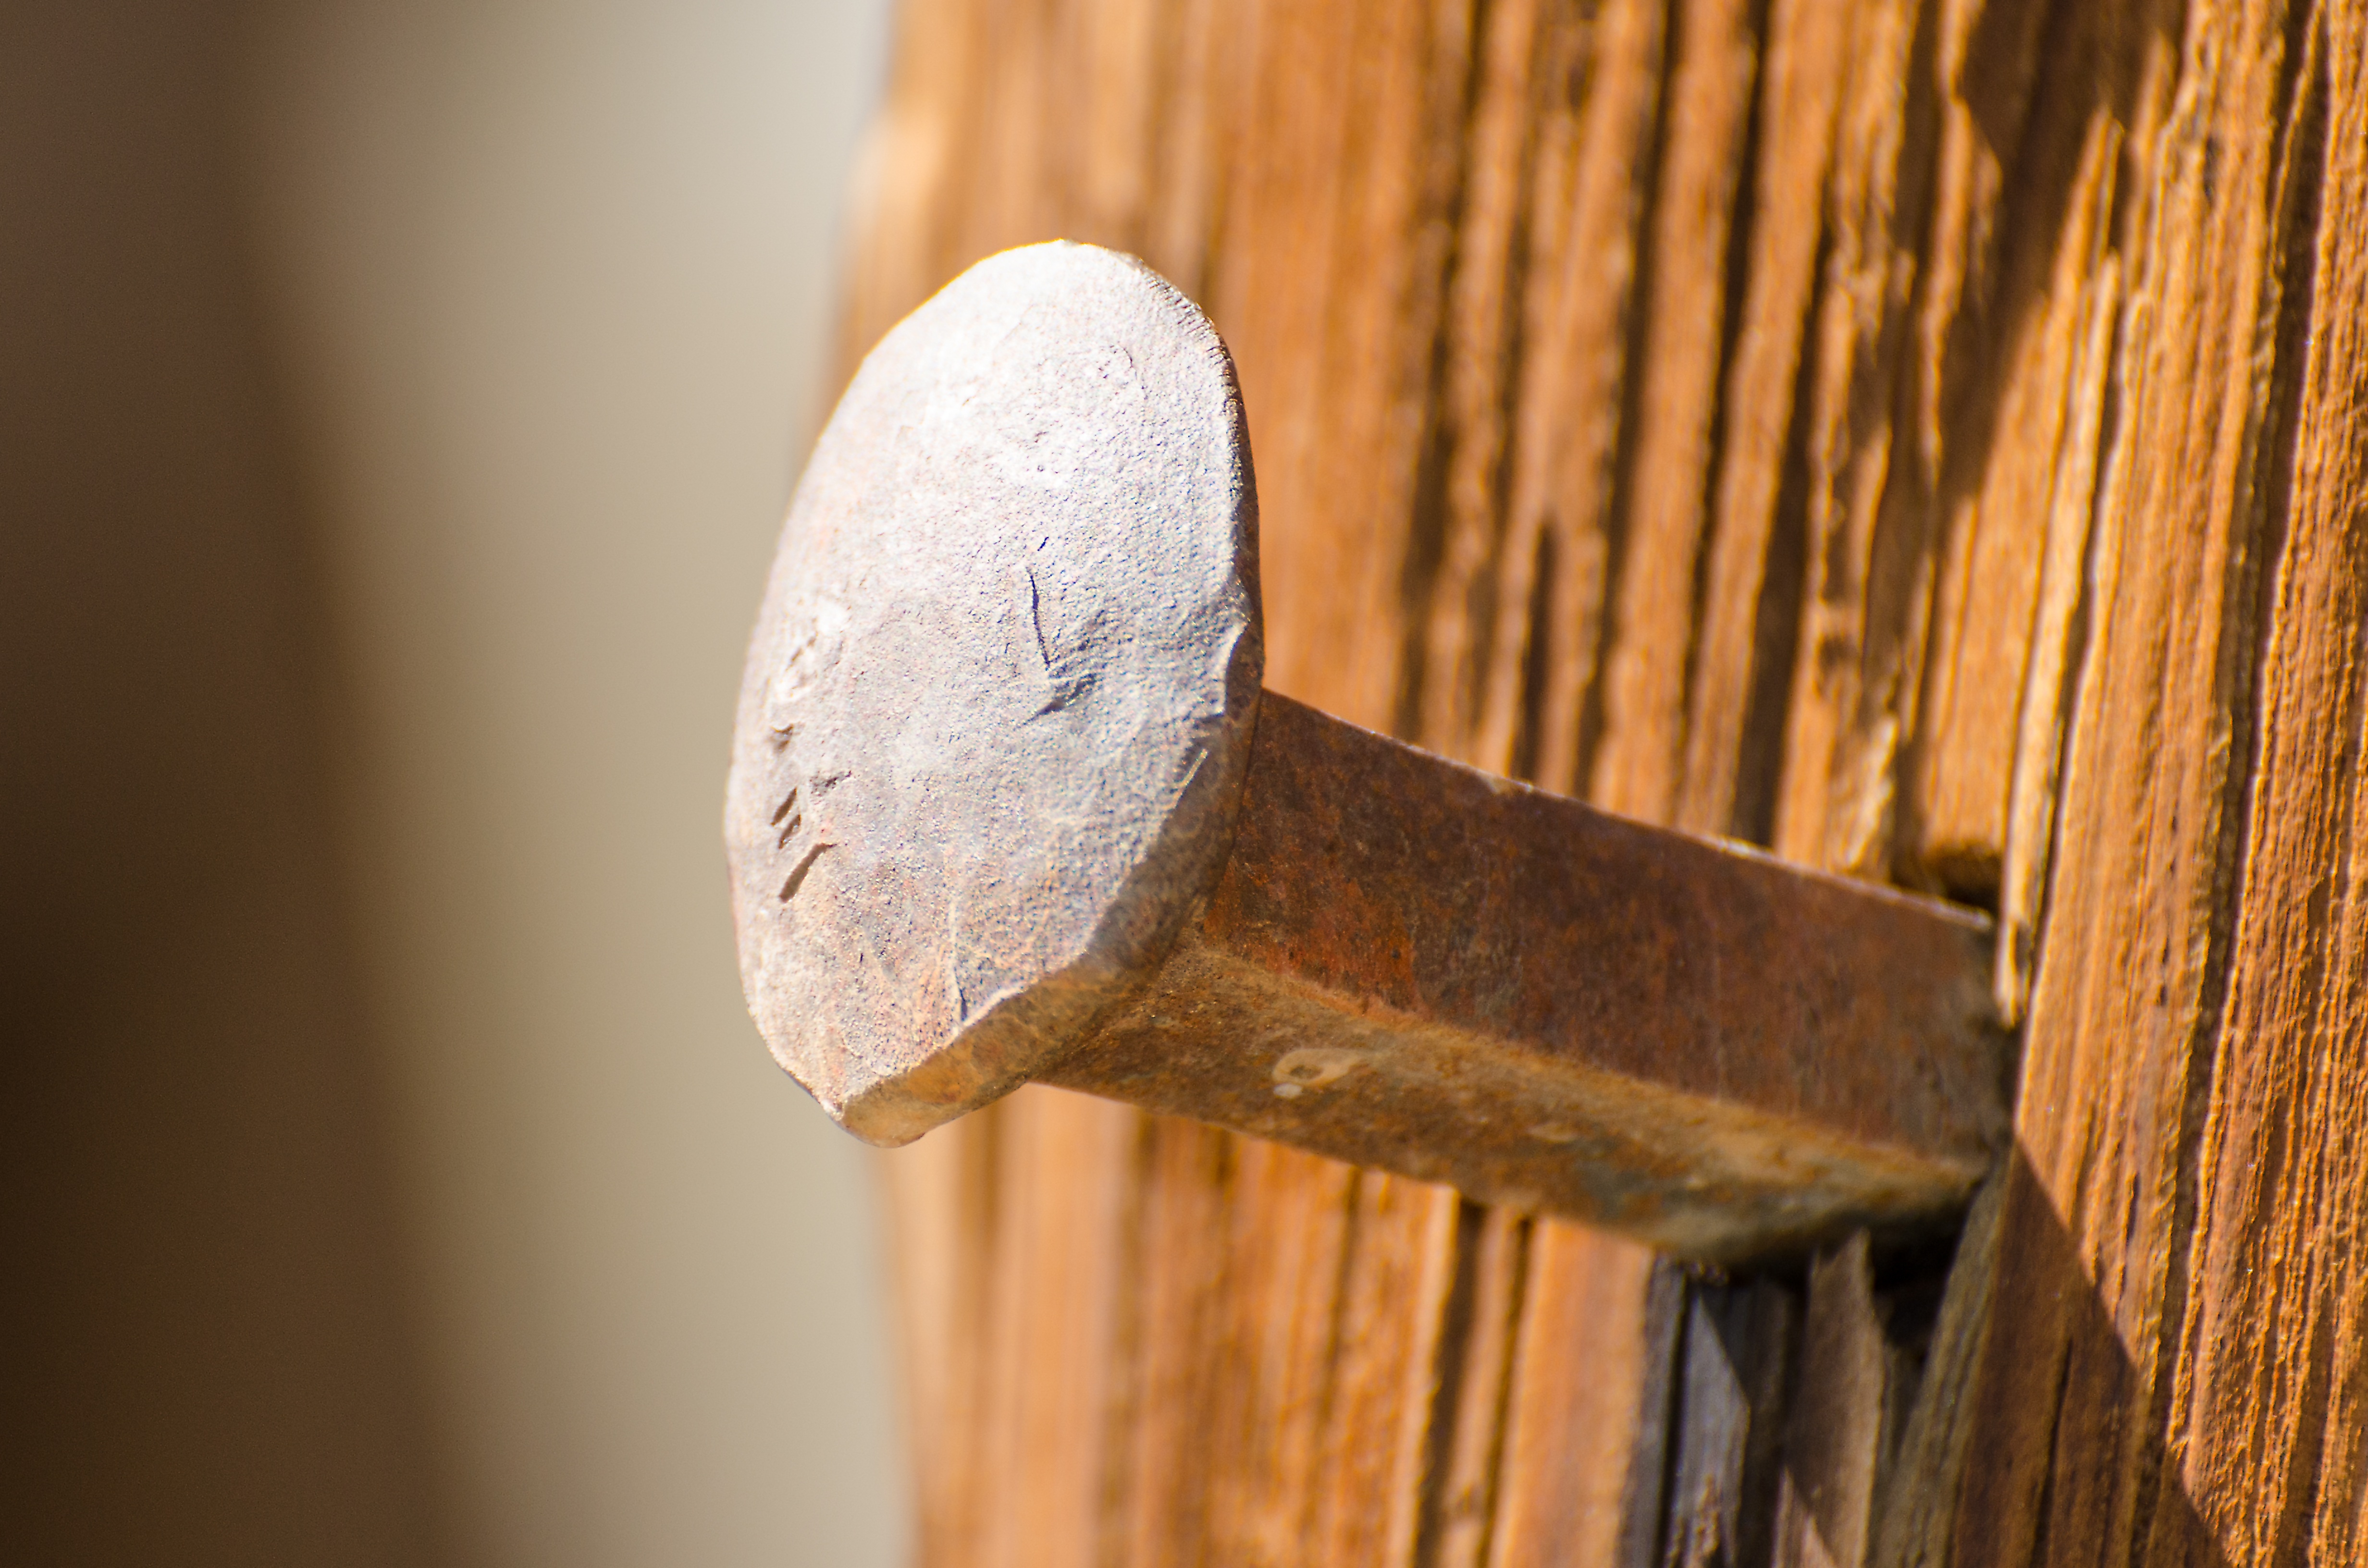
wood, track, railway, railroad, old, rail, train, beam, steel, transportation, rust, metal, brown, industrial, industry, nail, spike, tracks, bolt, rusted, iron, hard, ties, train tracks, stake, railroad tracks, steelwork, railroad stakes, railroad spike, metal stakes